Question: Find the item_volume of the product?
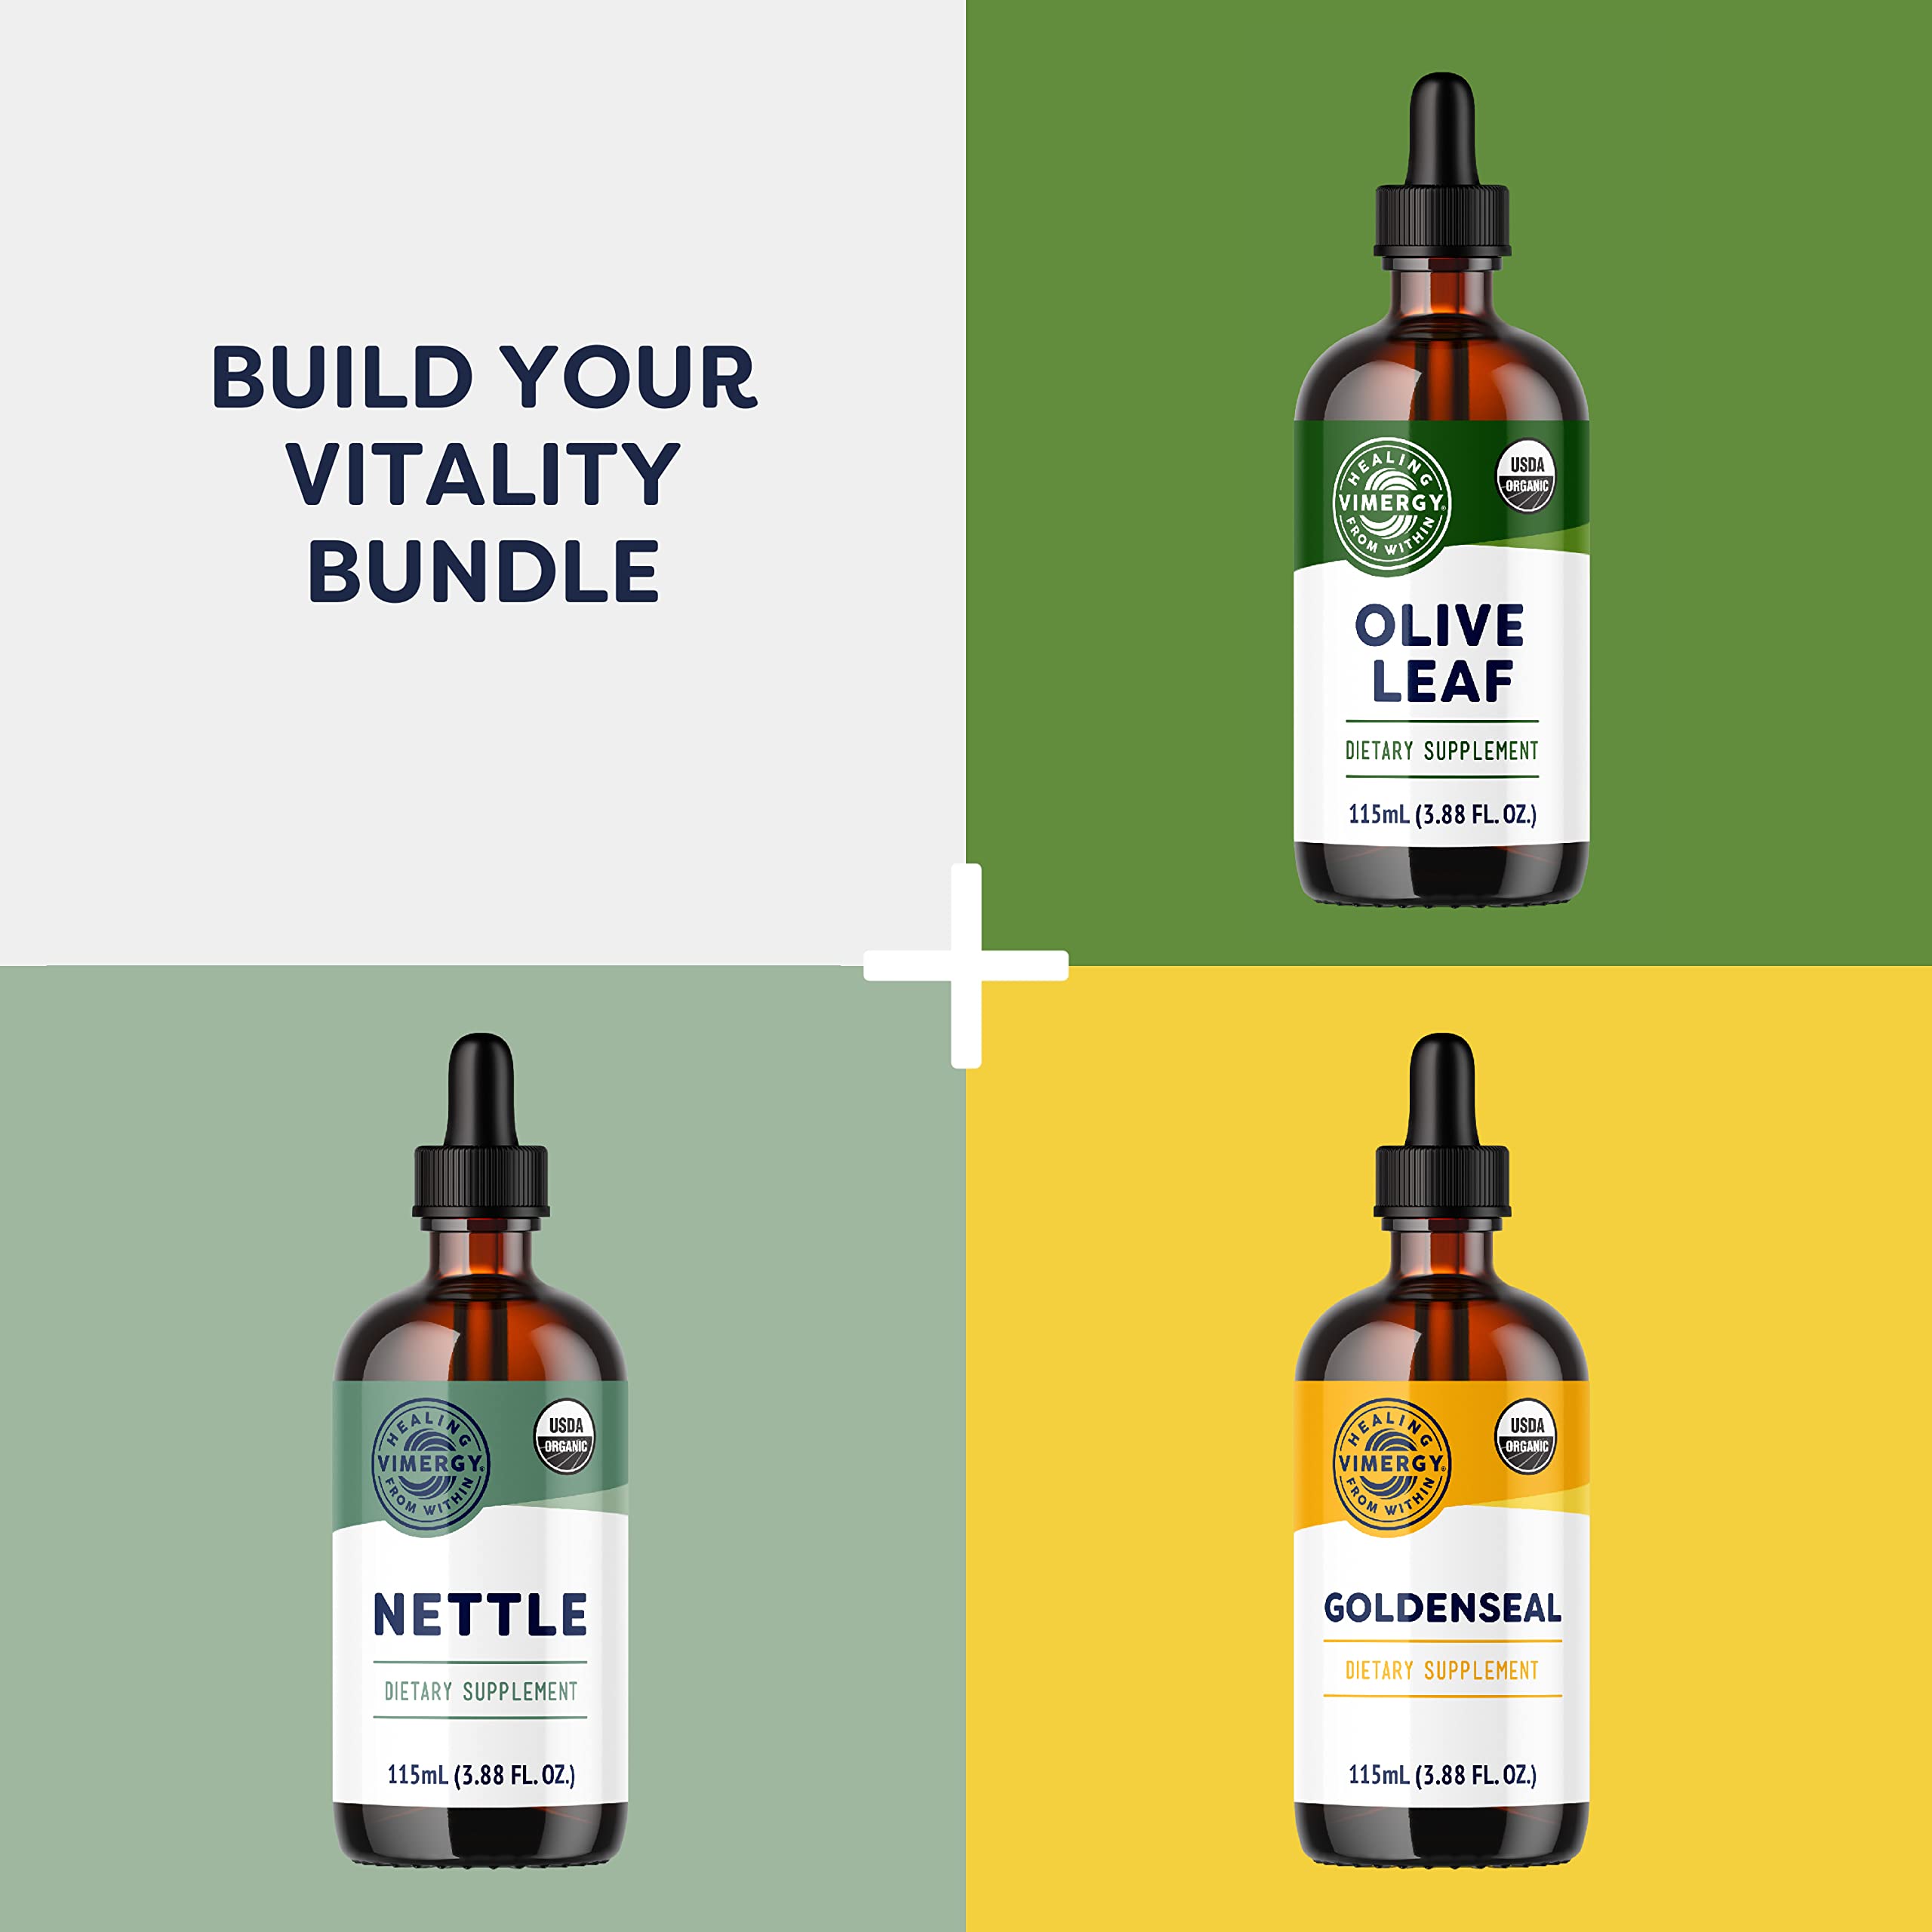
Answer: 3.88 fluid ounce